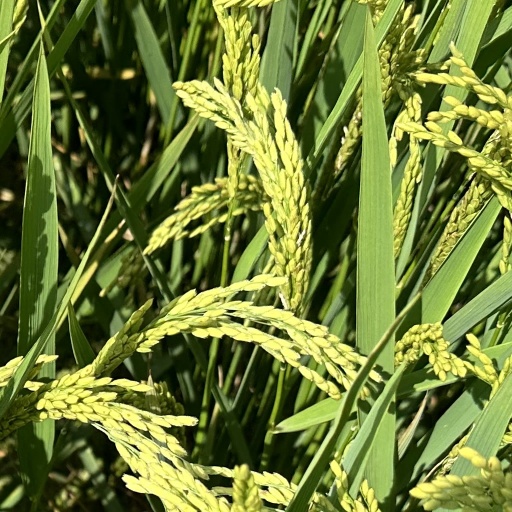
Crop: rice